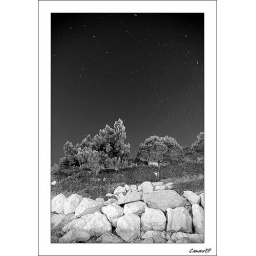
The stones, the trees and the circles in the sky